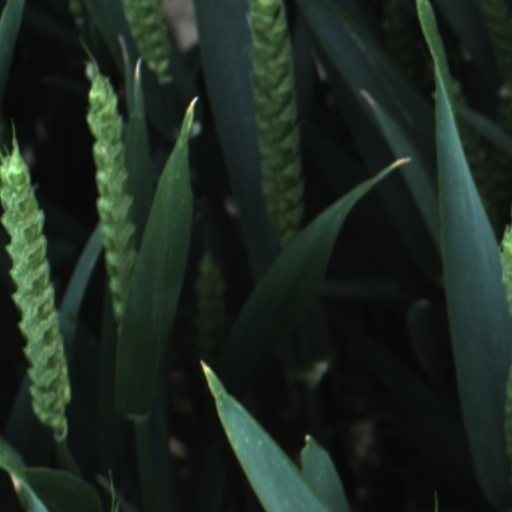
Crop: wheat